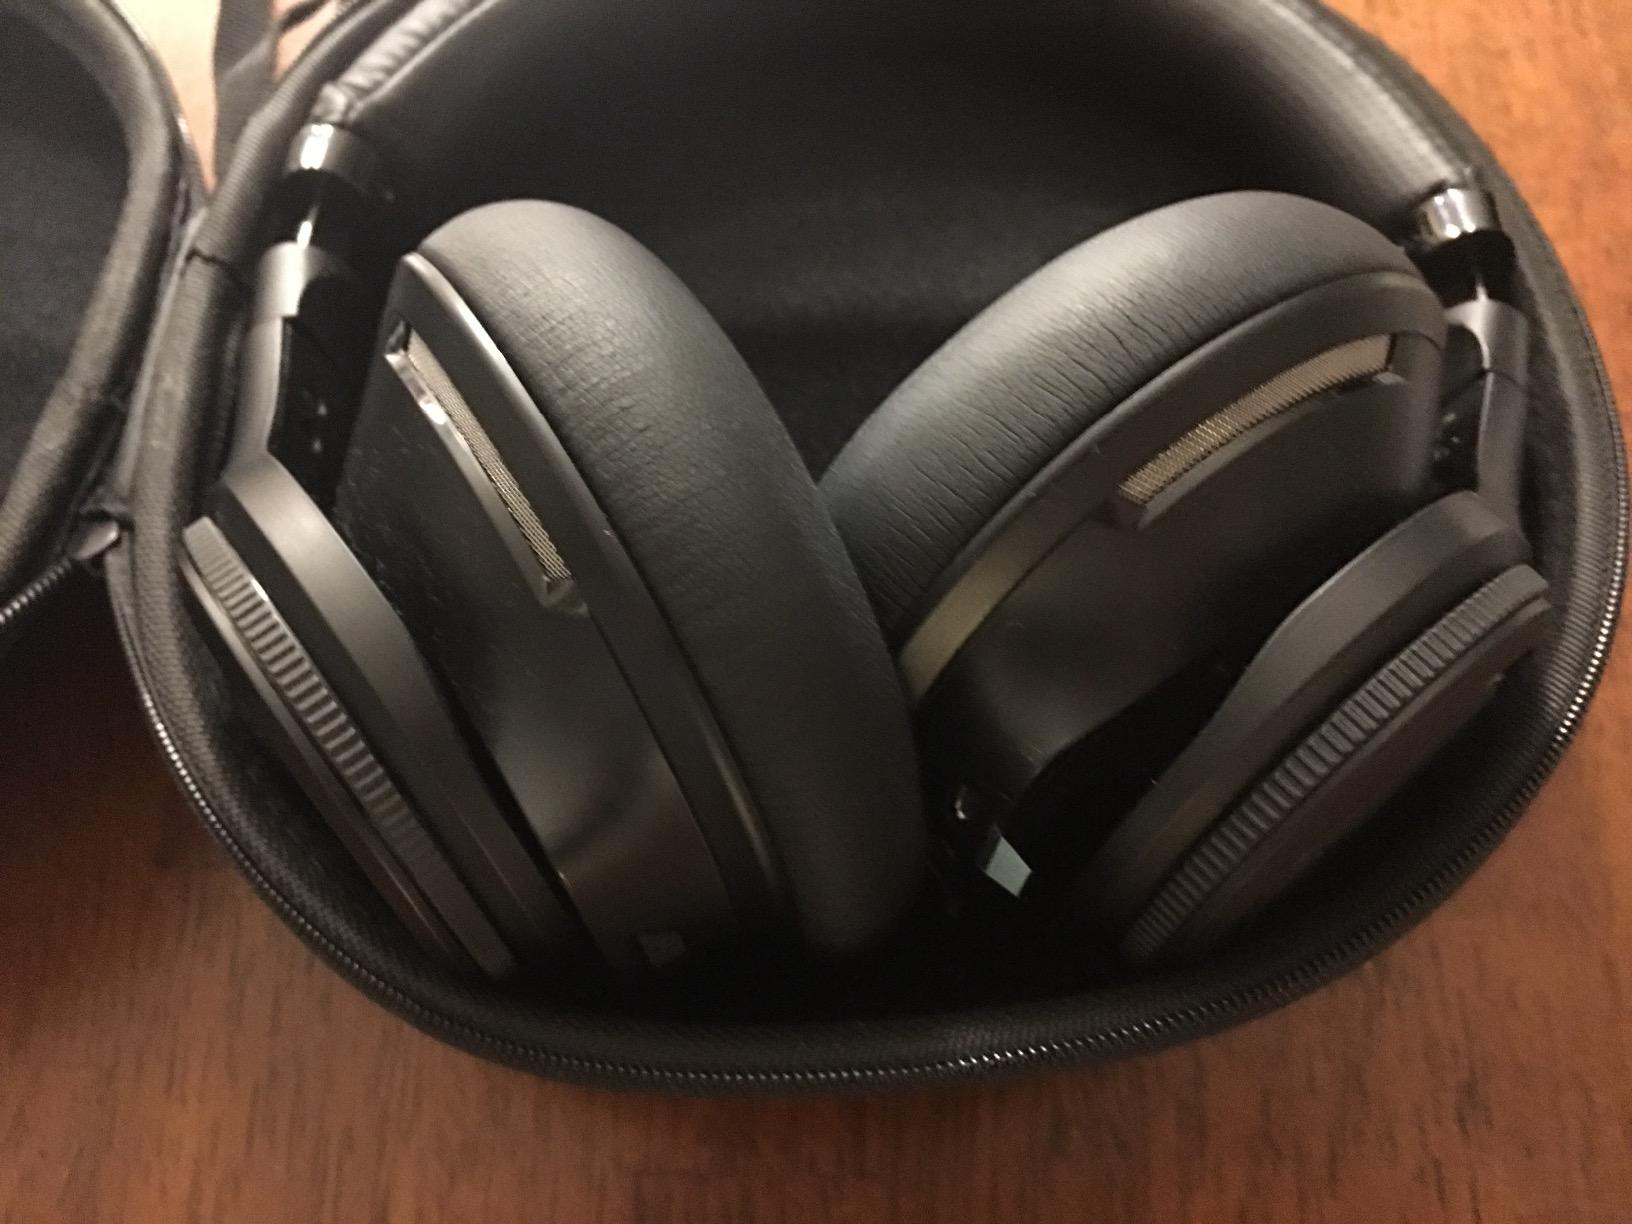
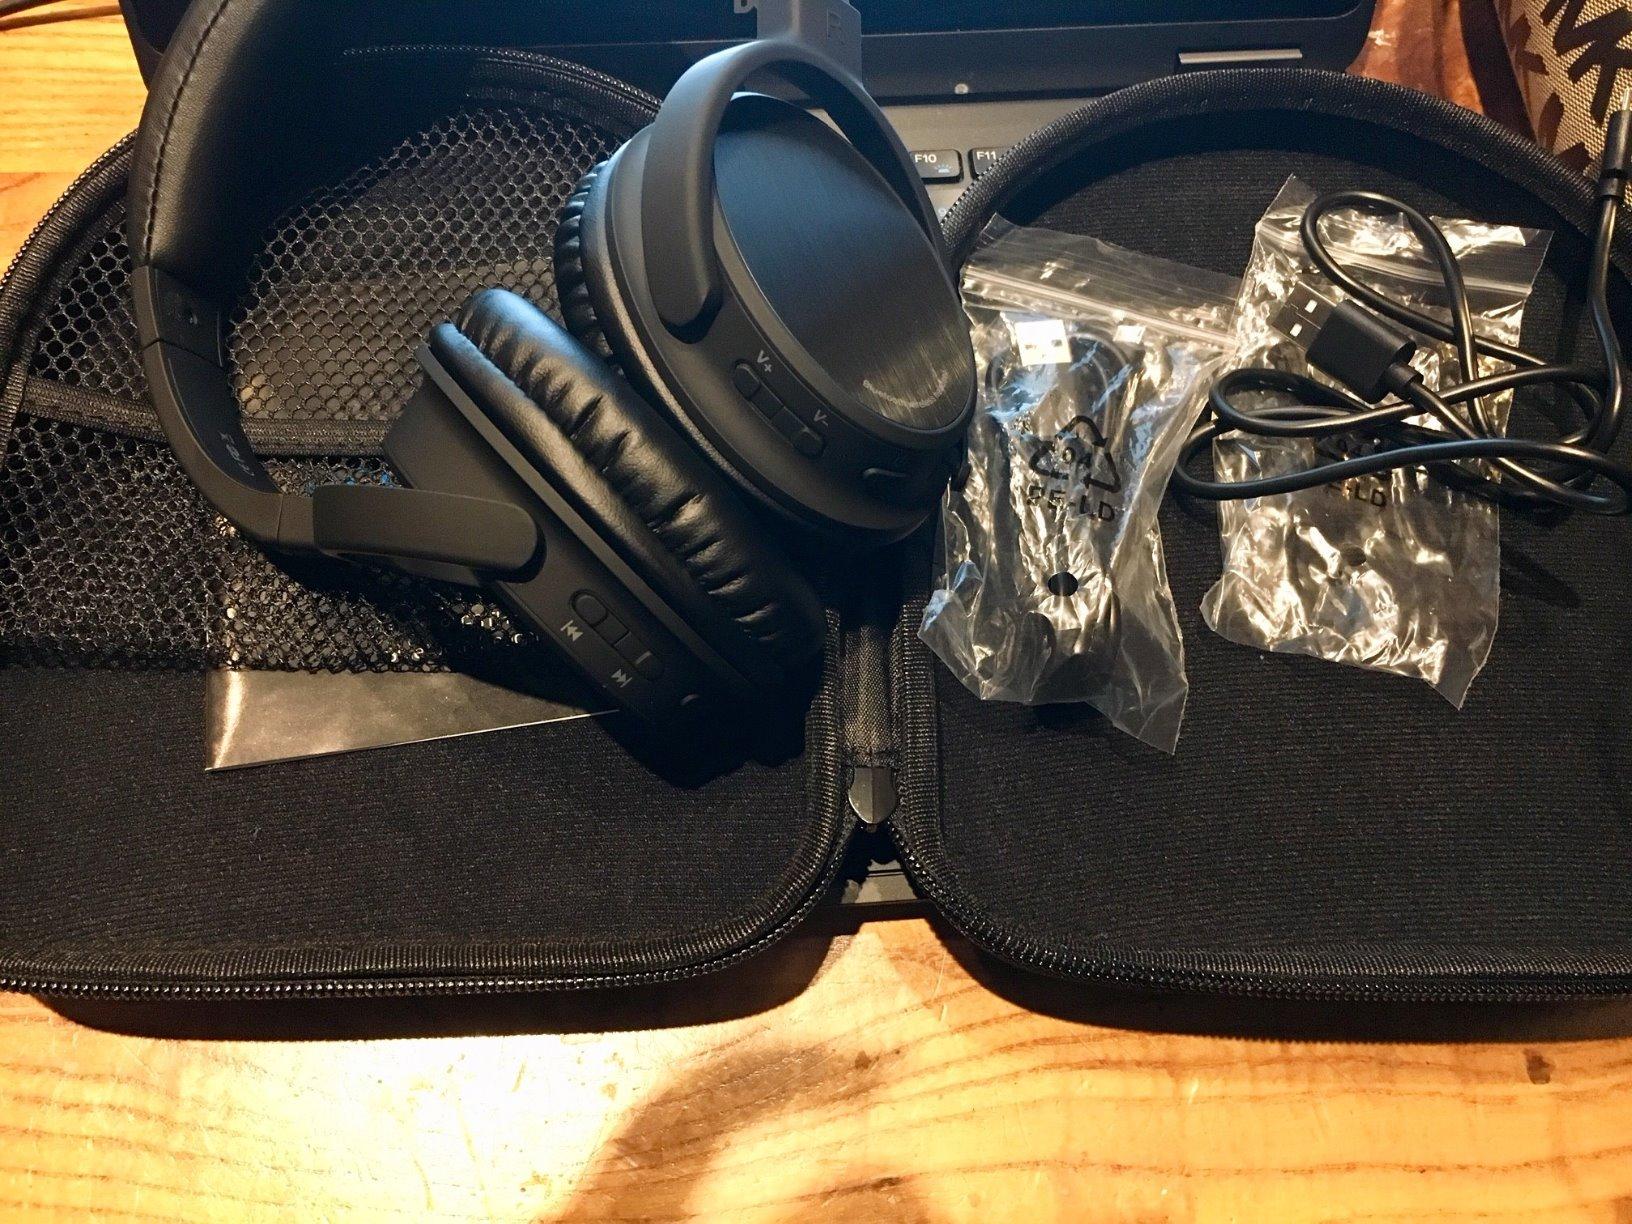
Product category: headphones
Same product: no